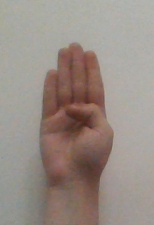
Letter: kaaf